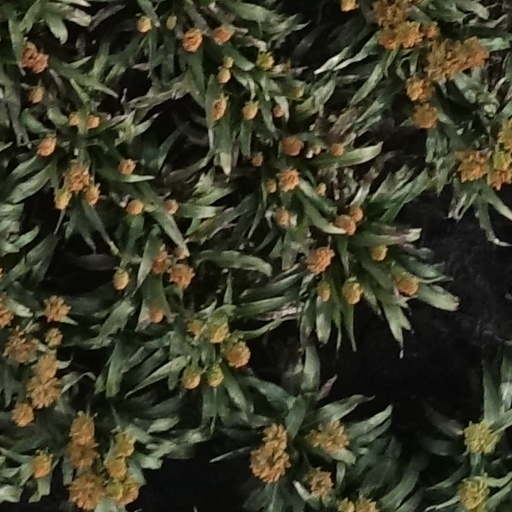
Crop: sorghum